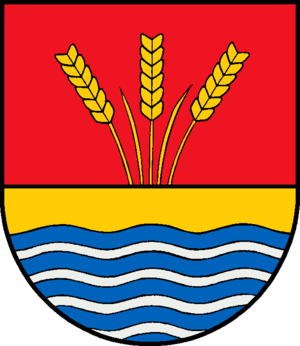
Bosbüll est une municipalité allemande située dans le land du Schleswig-Holstein et dans l'arrondissement de Frise-du-Nord. En 2015, sa population est de 204 habitants.